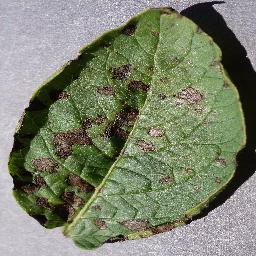
Label: Potato___Early_blight